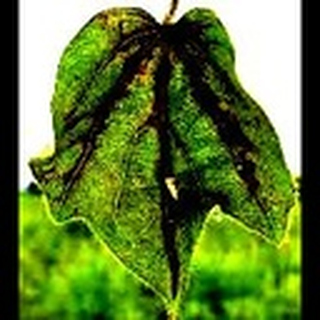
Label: cotton_bacterial_blight